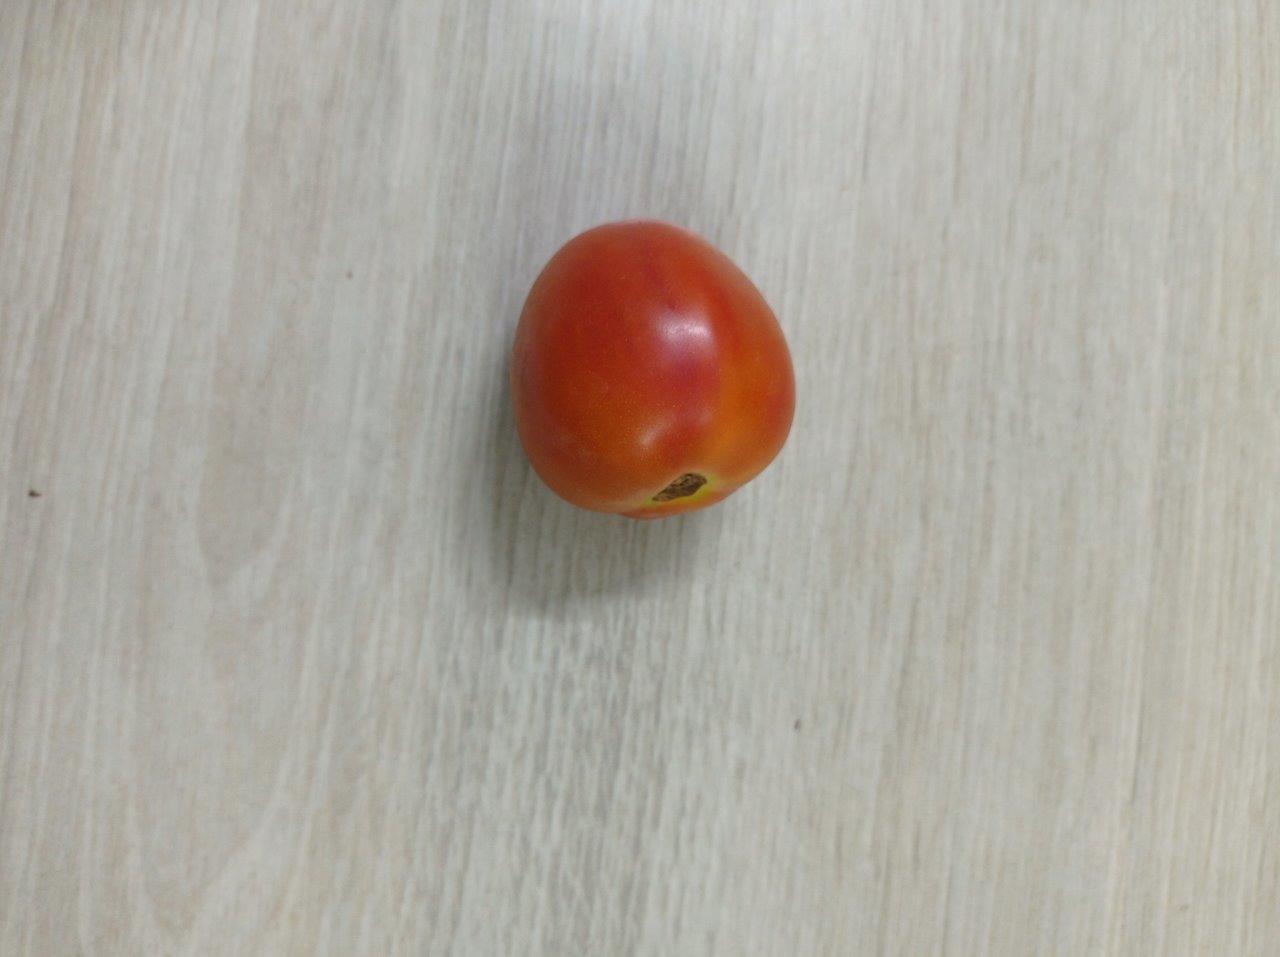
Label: Fresh